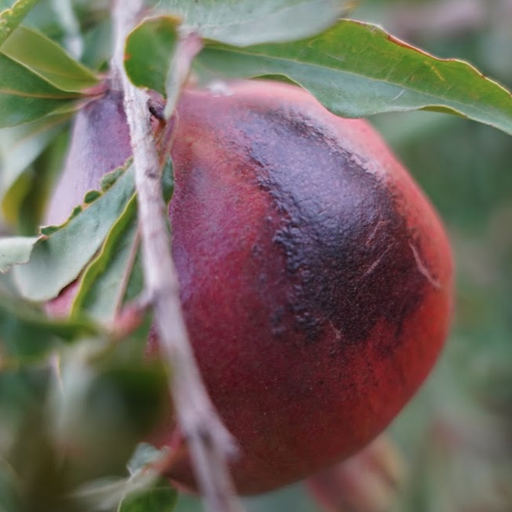
Label: Sunburn